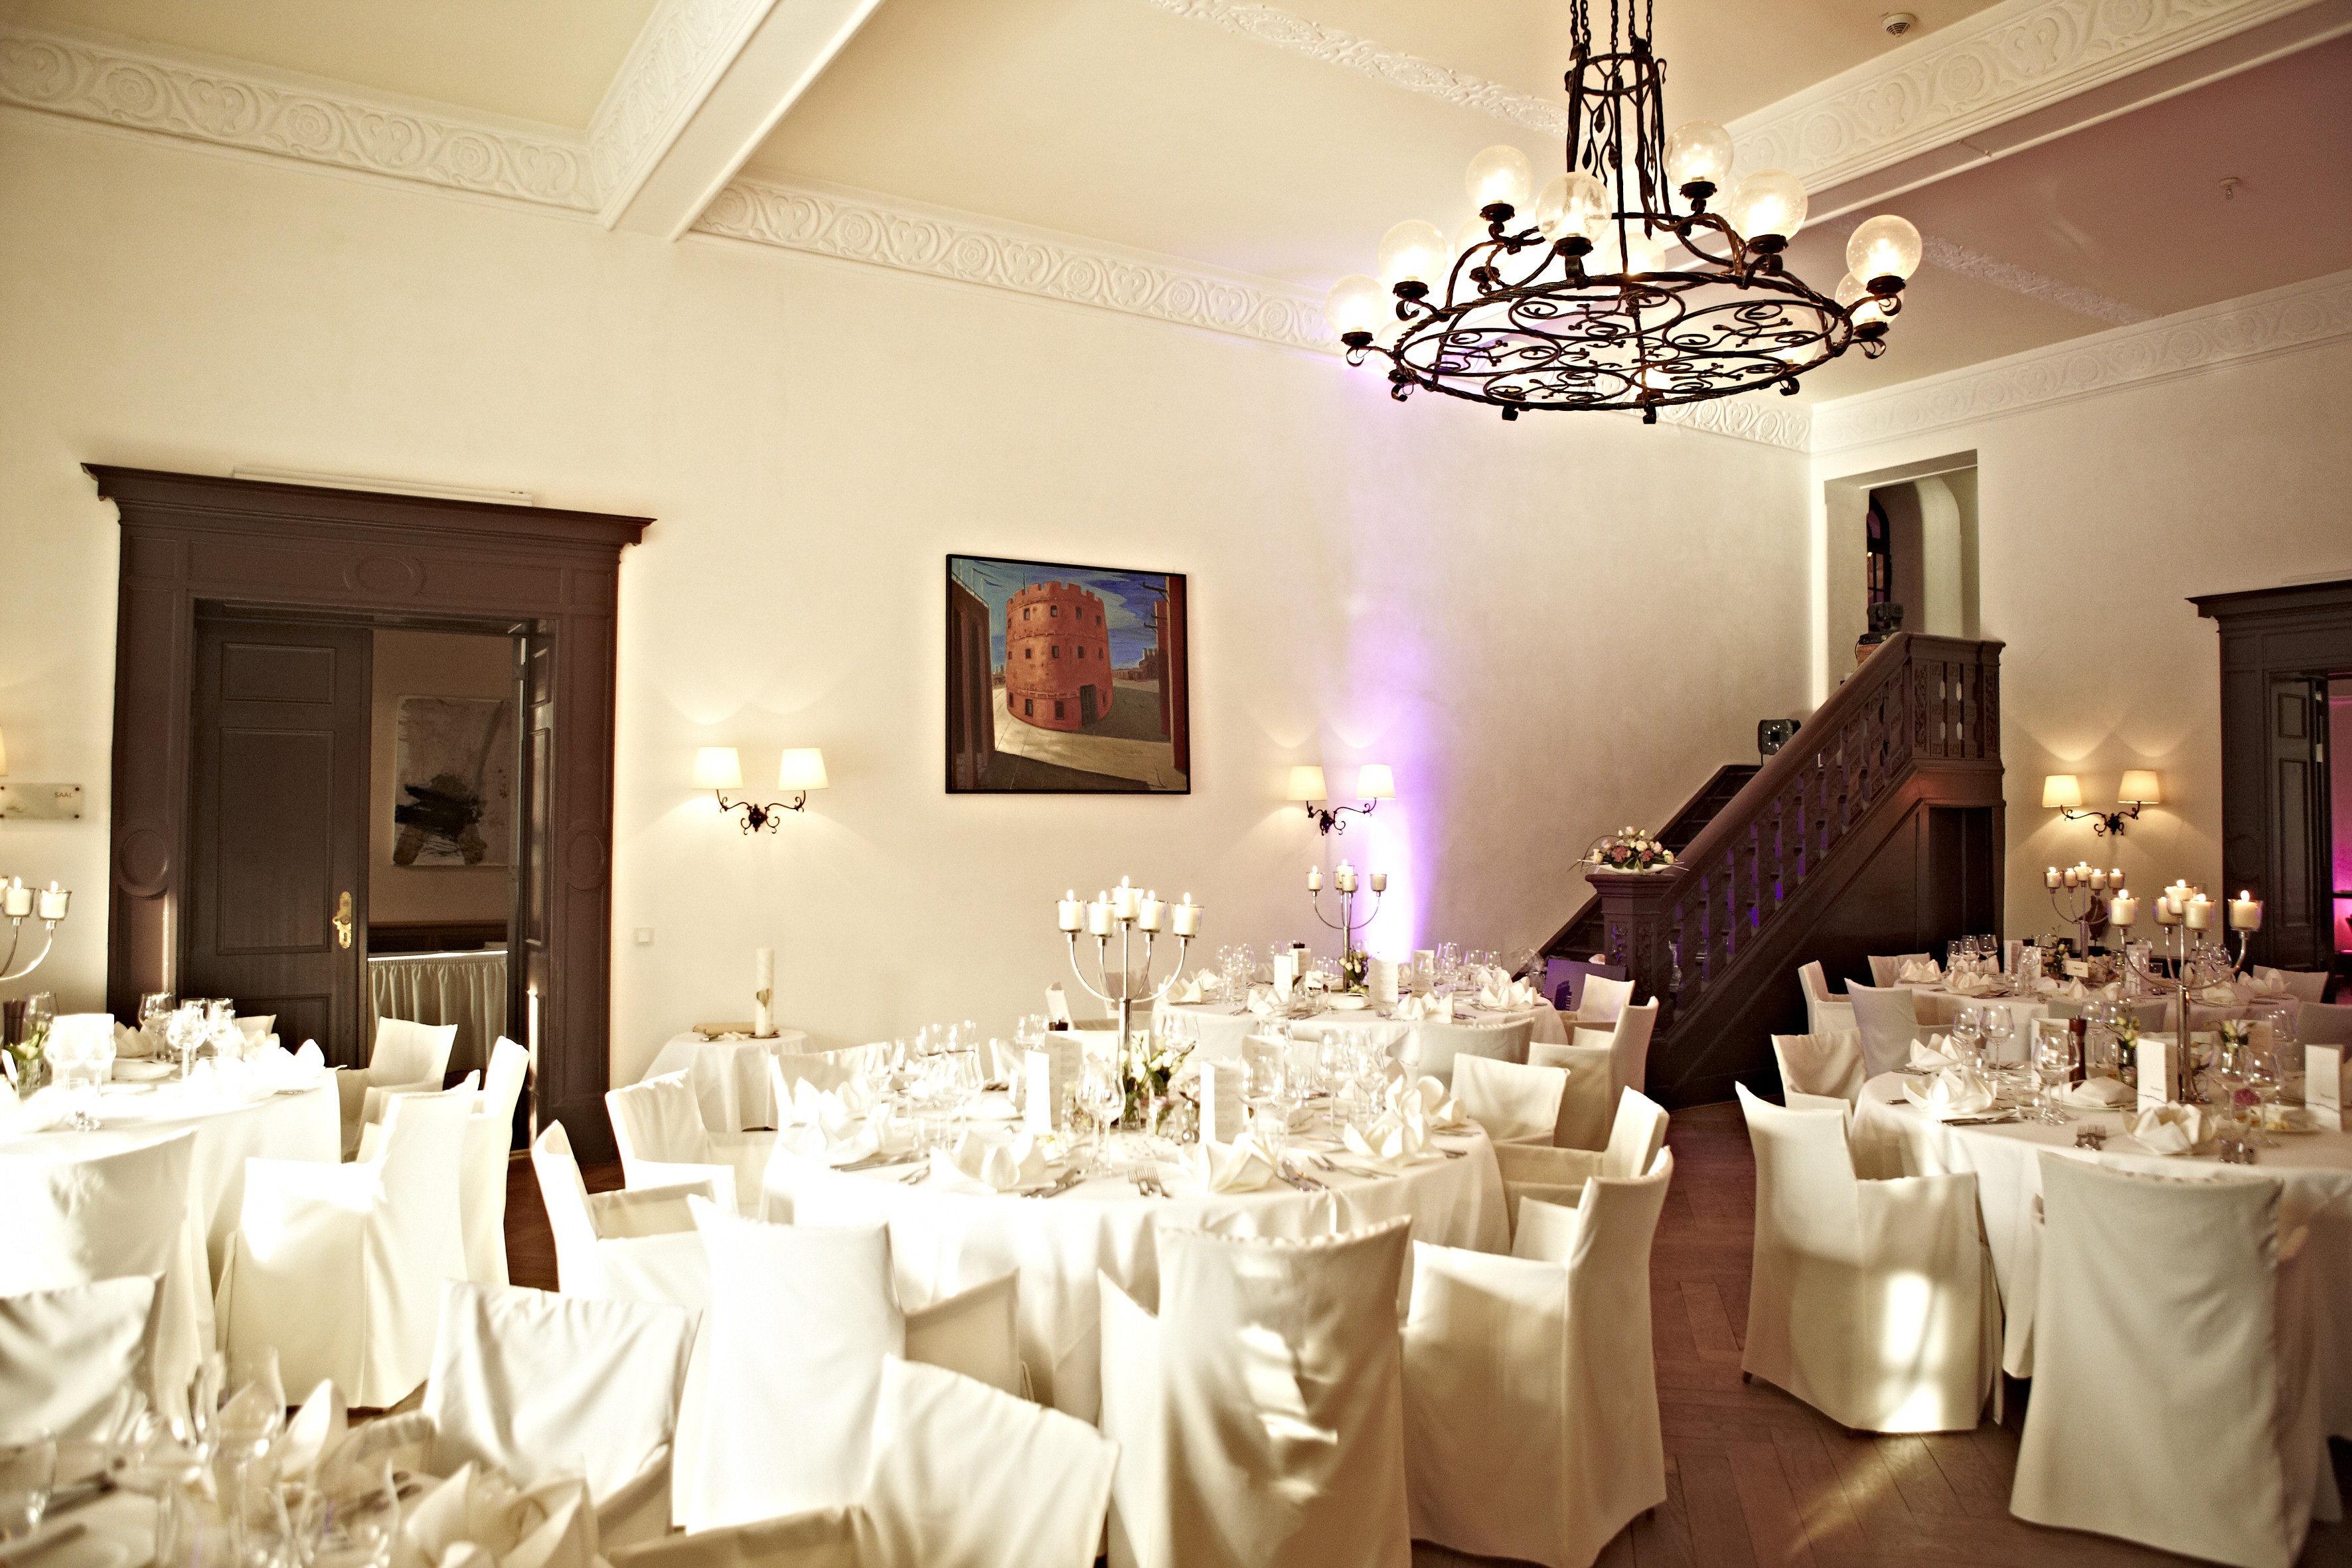
restaurant, celebration, meal, wedding, festive, ceremony, party, ballroom, banquet, wedding celebration, wedding reception, centrepiece, rehearsal dinner, function hall